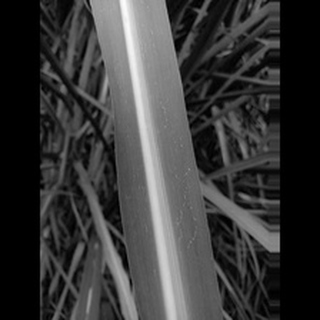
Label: sugarcane_mosaic